Emilie Joramo

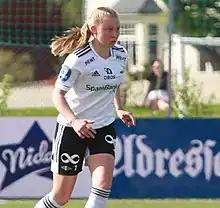
Joramo playing for Rosenborg in 2021.

Emilie Marie Joramo (born 13 January 2002) is a Norwegian football player from Rennebu Municipality, who plays for Hammarby and the Norway national team.